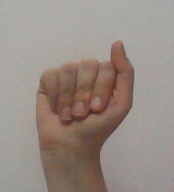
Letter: saad